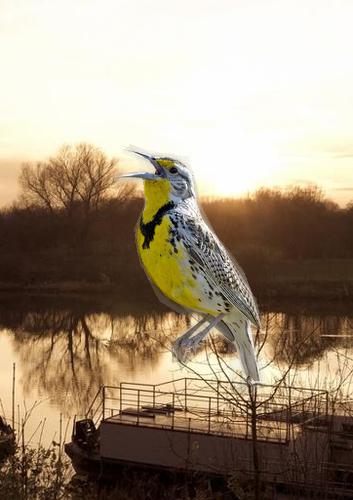
Bird species: Western_Meadowlark
Bird type: waterbird
Background: water